Jacques Jubé

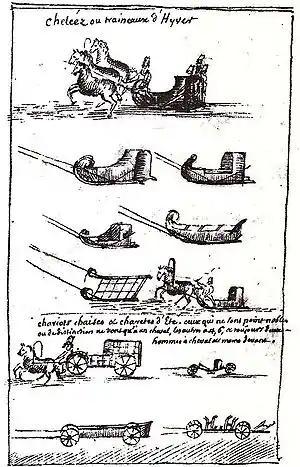
Diagrams of Jubé's Russian voyage

Jacques Jubé sometimes called Jubé de la Cour, (26 March 1674 in Vanves – 19 December 1745 in Paris) was a French priest, teacher, and memoirist. He became known initially in his youth, during the Regency, by his liturgical reforms in the parish of Asnières-sur-Seine. He lived in exile during the second half of his existence, mainly in the Netherlands where he published most of his work. But it is the three years he spent in Russia under the reign of Peter II and Anna of Russia, which attracted the attention of his contemporaries and his principal biographer, historian Michel Mervaud. Jubé resided in Moscow as a chaplain of Princess Irina Dolgorouki who had newly converted to Catholicism, and tutor to the children. The premature death of the young Tsar Peter II put an abrupt end to his projects. Expelled in 1732 by Tsarina Anna, he recorded his experiences in Russia in a book entitled "Religion, morality, and customs of Moscow. This book is one of the few documents of the time describing in detail the customs and daily life in Russia during this period and is distinguished by its many illustrations from the hand of Jubé.